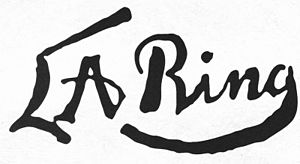
L.A. Ring
L.A. Ring signatur
Laurits Andersen Ring var en af dansk kunsts fremmeste malere ved indgangen til det 20. århundrede. I 1881 tog han navn efter sin fødeby, landsbyen Ring syd for Næstved, og kendes siden som L.A. Ring. Han var en pioner inden for såvel symbolisme og socialrealisme i dansk kunst.